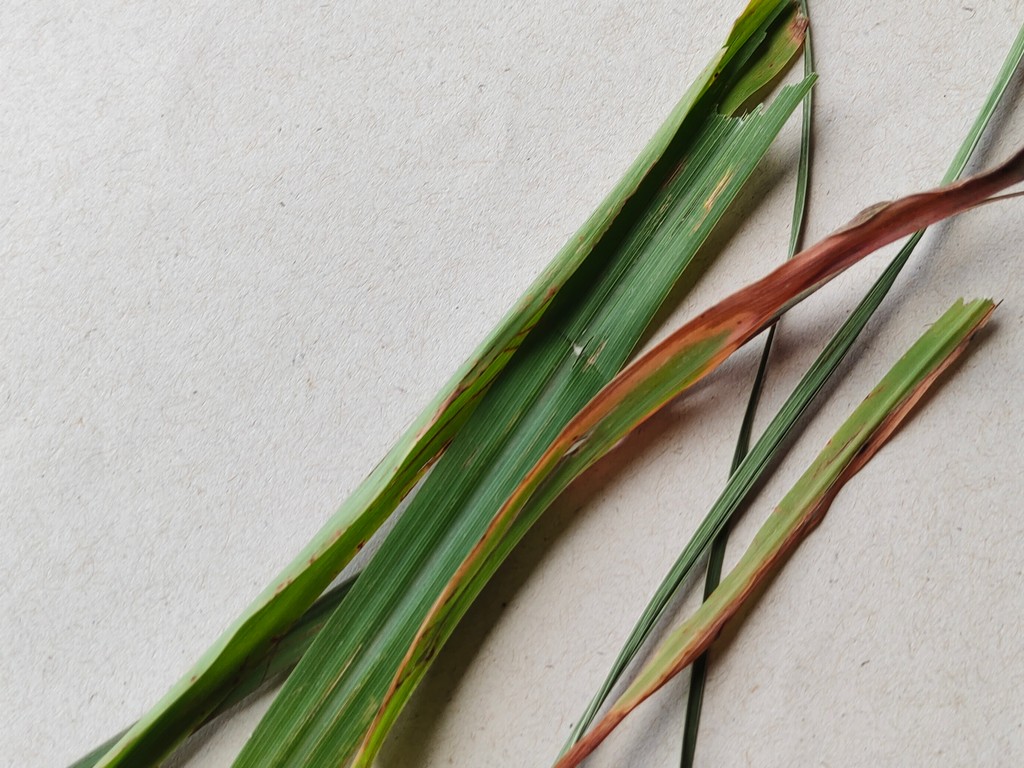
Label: Unhealthy